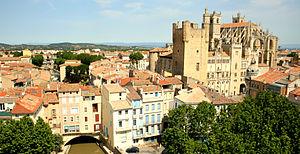
Narbonne, le pont des Marchands et ensemble monumental